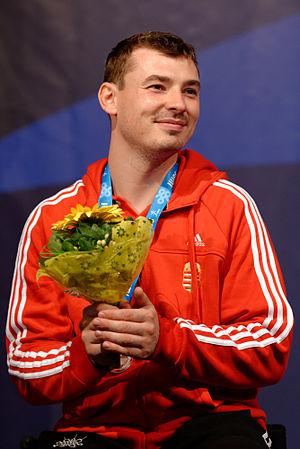
Le Hongrois Richard Osvath sur le podium lors de la cérémonie protocolaire du fleuret A masculin aux championnats du monde d'escrime en fauteuil 2013 au Syma Hall à Budapest, le 9 août 2013.
Richárd Osváth, né le 28 mai 1985 à Satu Mare, est un escrimeur handisport roumain, mais tirant sous les couleurs de la Hongrie. Avant son handicap, il était déjà escrimeur de haut niveau, champion de Roumanie à six reprises entre 1998 et 2006 au fleuret.